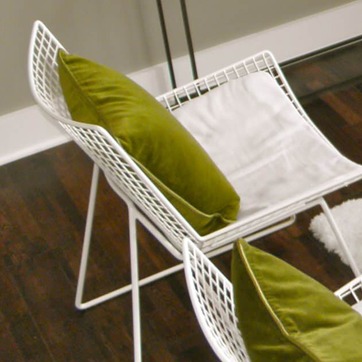
Material: fabric